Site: brandenburg
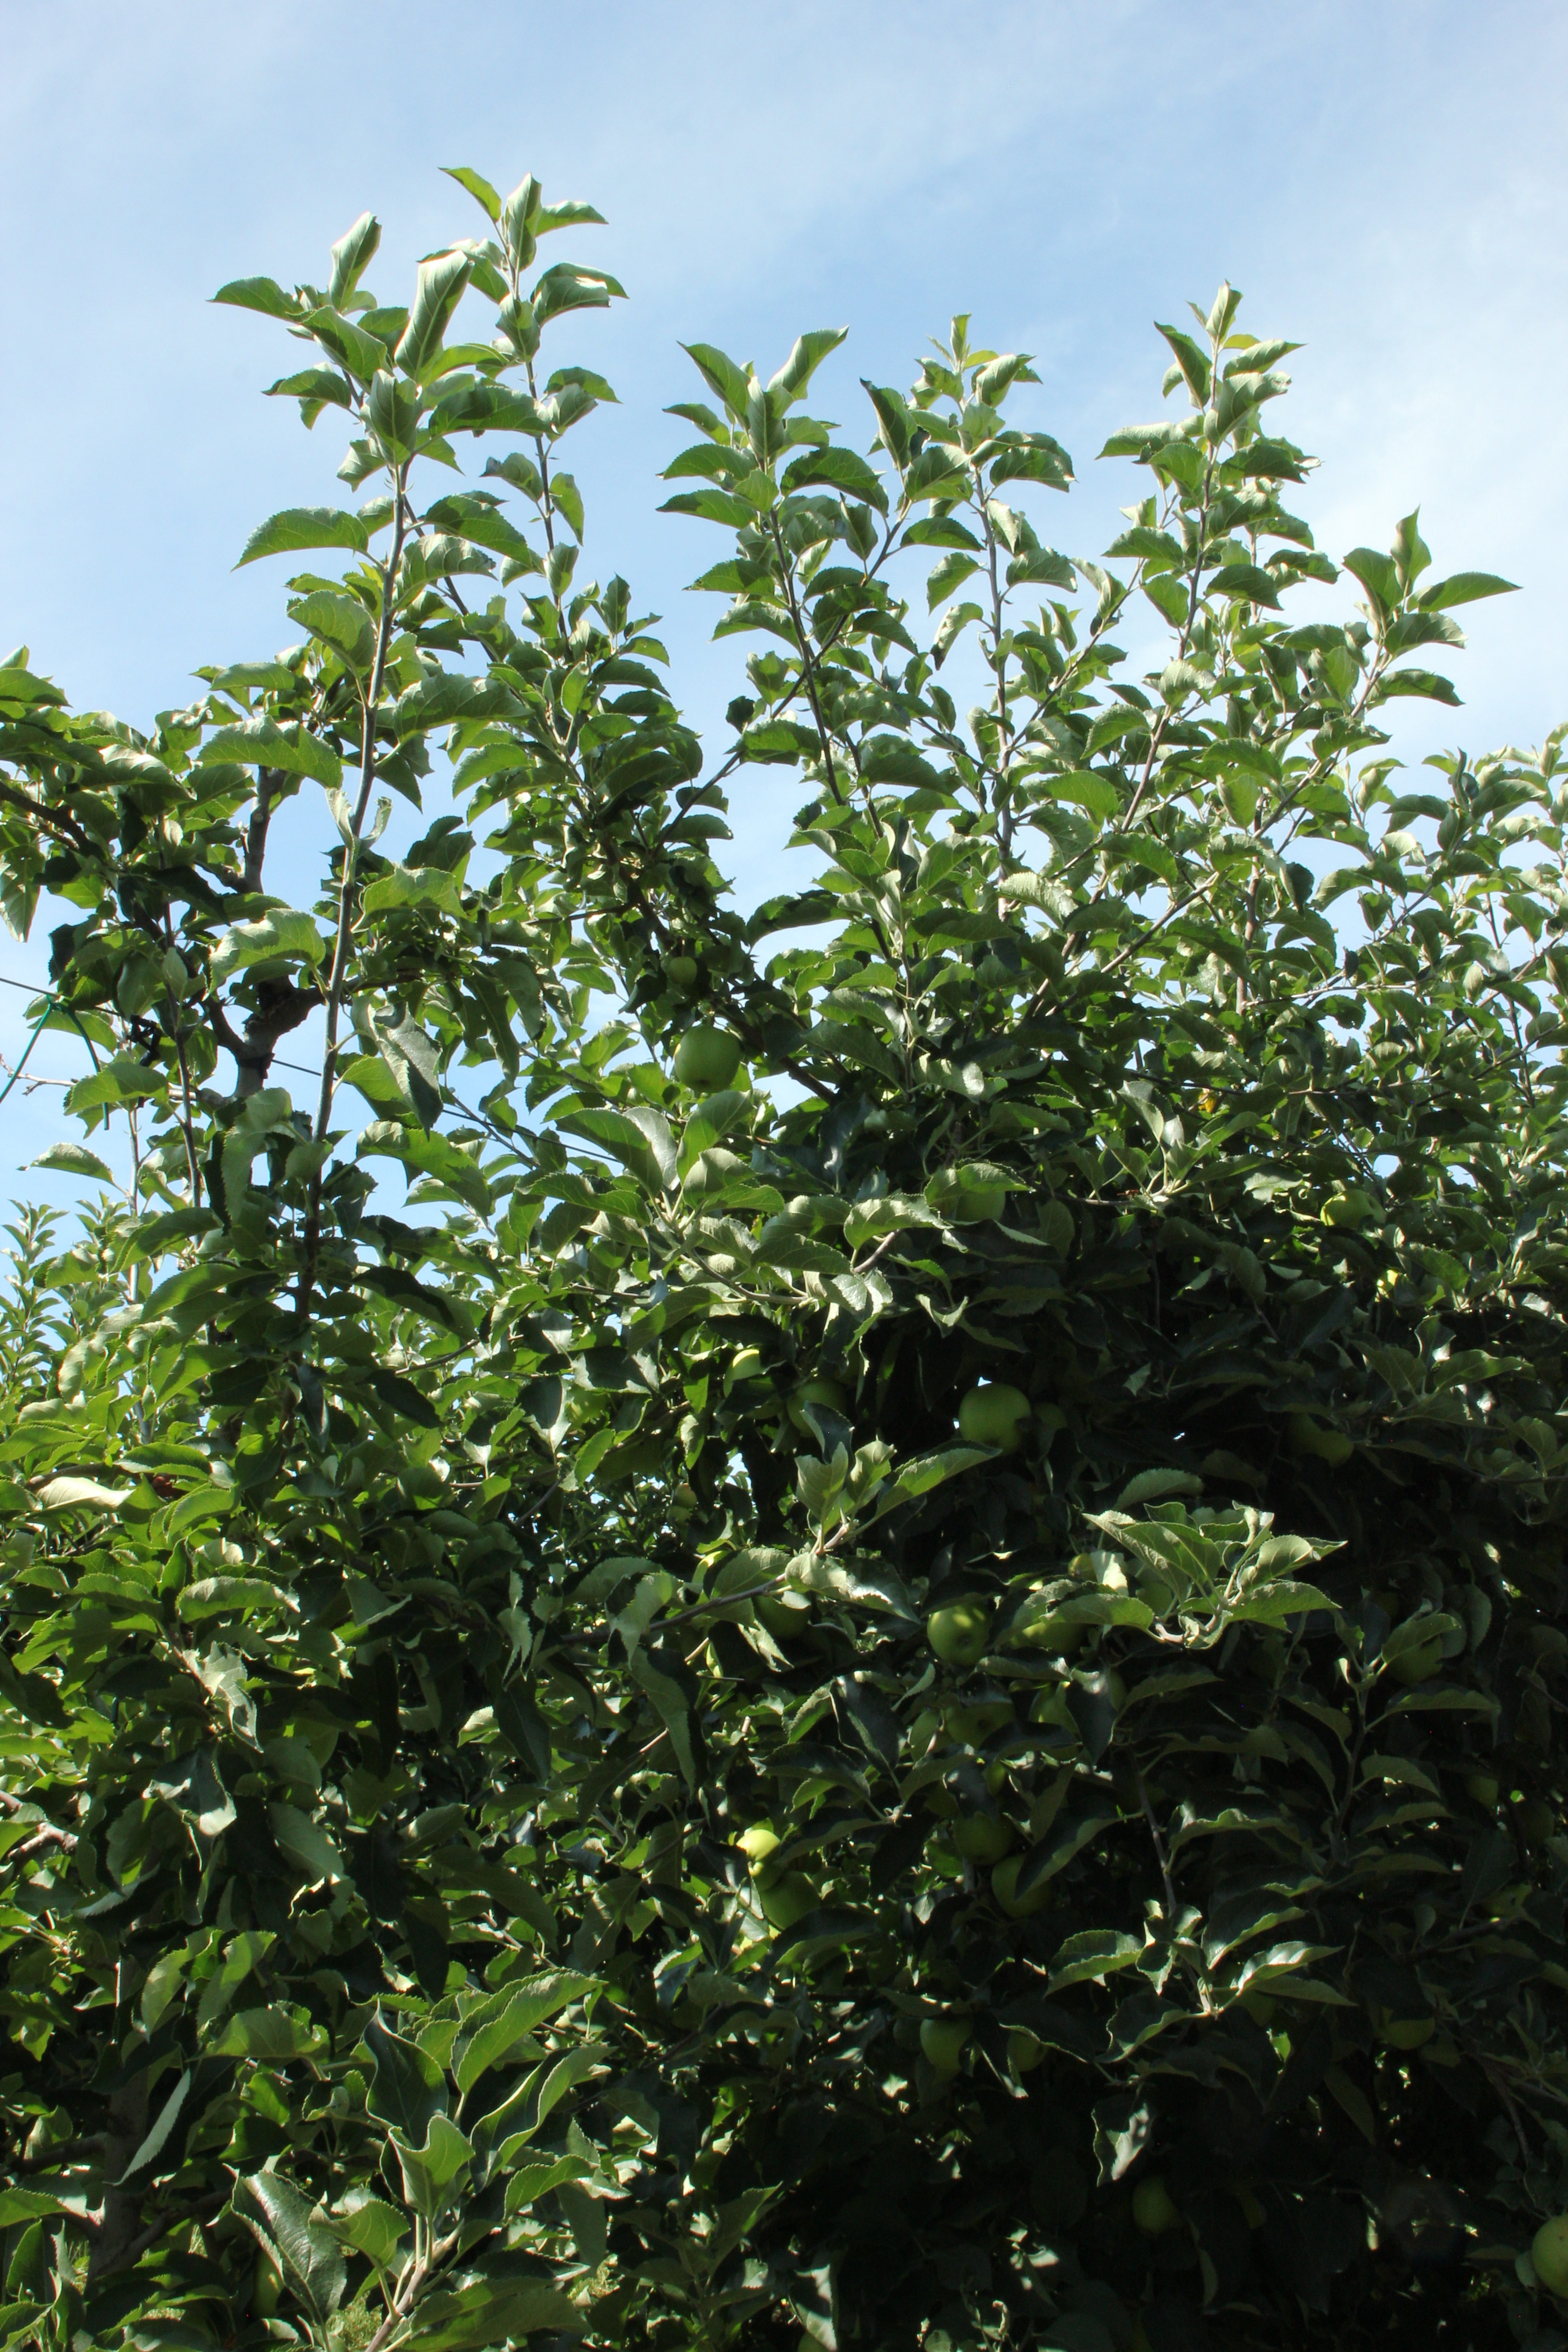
Growth stage (BBCH 77): Development of fruit